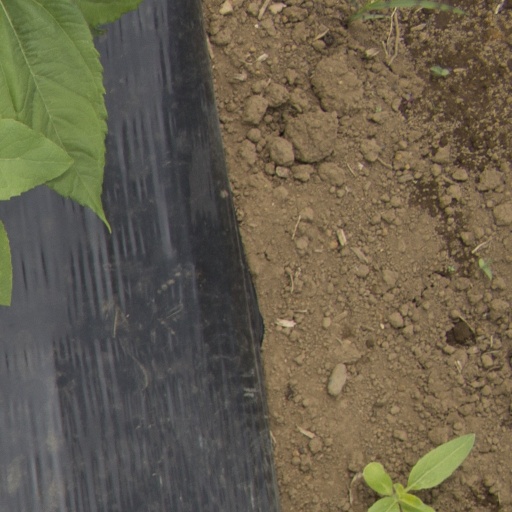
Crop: Jerusalem artichoke